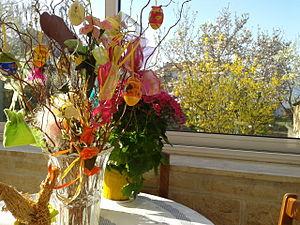
Bouquet floral de pâques traditionnel alsacien.
Pâques est la fête la plus importante du christianisme. Elle commémore la résurrection de Jésus, que le Nouveau Testament situe le surlendemain de la Passion, c'est-à-dire « le troisième jour ». La solennité, précédée par la Semaine sainte, dernière partie du carême, commence dans la nuit précédent le dimanche de Pâques, par la veillée pascale.
L'œuf de Pâques est une tradition païenne, qui consiste à décorer un œuf pour la fête de Pâques, ce dernier restant le plus souvent comestible. Traditionnellement, il s'agissait d'un œuf de poule cuit dur coloré. Aujourd'hui, il s'agit souvent d'un œuf en sucre ou en chocolat. En Belgique, comme en France, c'est un cadeau traditionnel offert le matin du dimanche de Pâques. Dans le quart nord-est de la France, en Suisse, en Grande-Bretagne et aux États-Unis, le symbole de Pâques est un lapin ou un lièvre ; dans les autres régions françaises ou d'autres pays du monde, des cloches ont la même fonction. Dans les pays de l'Est, on les colore et décore.